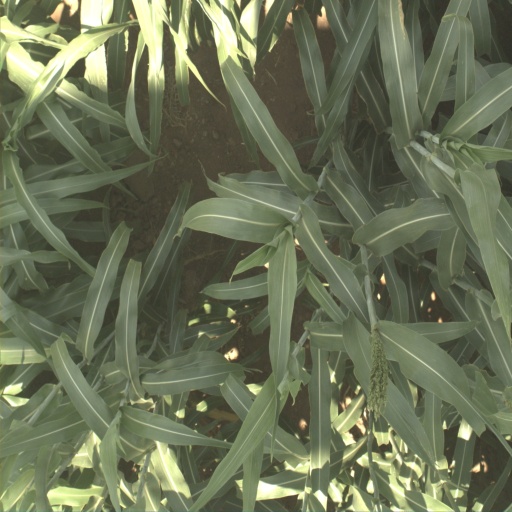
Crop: sorghum